Casavant Frères Ltée. Opus 1841 (Highland Arts Centre Organ)

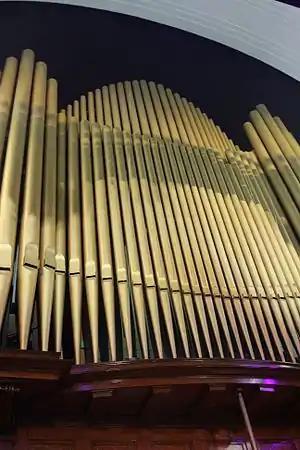
The Organ Façade, the rank of 61 pipes that make up the visible face of the organ upstage in the apse of the theatre. While a number of theses are dummy pipes solely for decoration, 30 are sounding pipes, making up part of two stops of the Great Organ, 12 as part of the Open Diapason 8' and 17 as part of the Violin Diapason 8'.

Opus 452 was purchased for the new church, then under construction, in 1911 for $5,395. The original organ weighed over and its specification was for three manuals, 4 divisions, 29 stops, 27 registers, 29 ranks, 1843 pipes. A Stoplist for the 1911 instrument copied from the factory specifications for Casavant Opus 452 1911 3/29, courtesy of the Casavant Frères Archives, St. Hyacinthe, Québec, Canada is available by following this link: Original Stoplist